Jon Herwig Carlsen

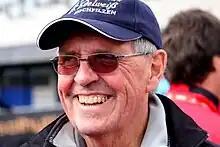
Carlsen in 2009

Jon Herwig Carlsen (15 April 1937 – 10 April 2022) was a Norwegian sports commentator.